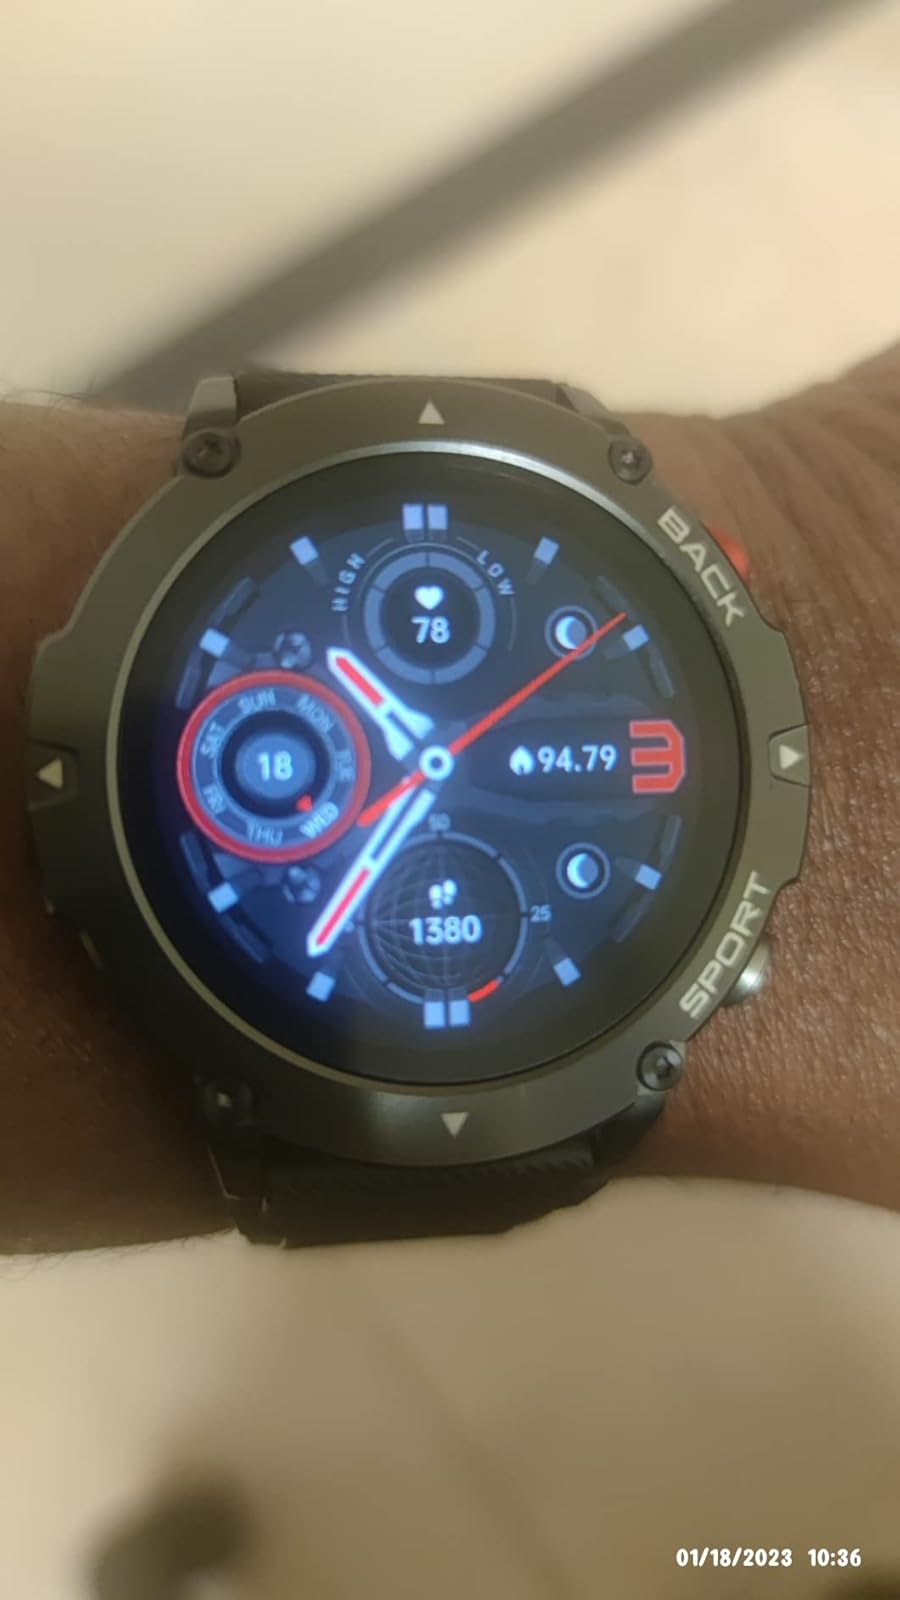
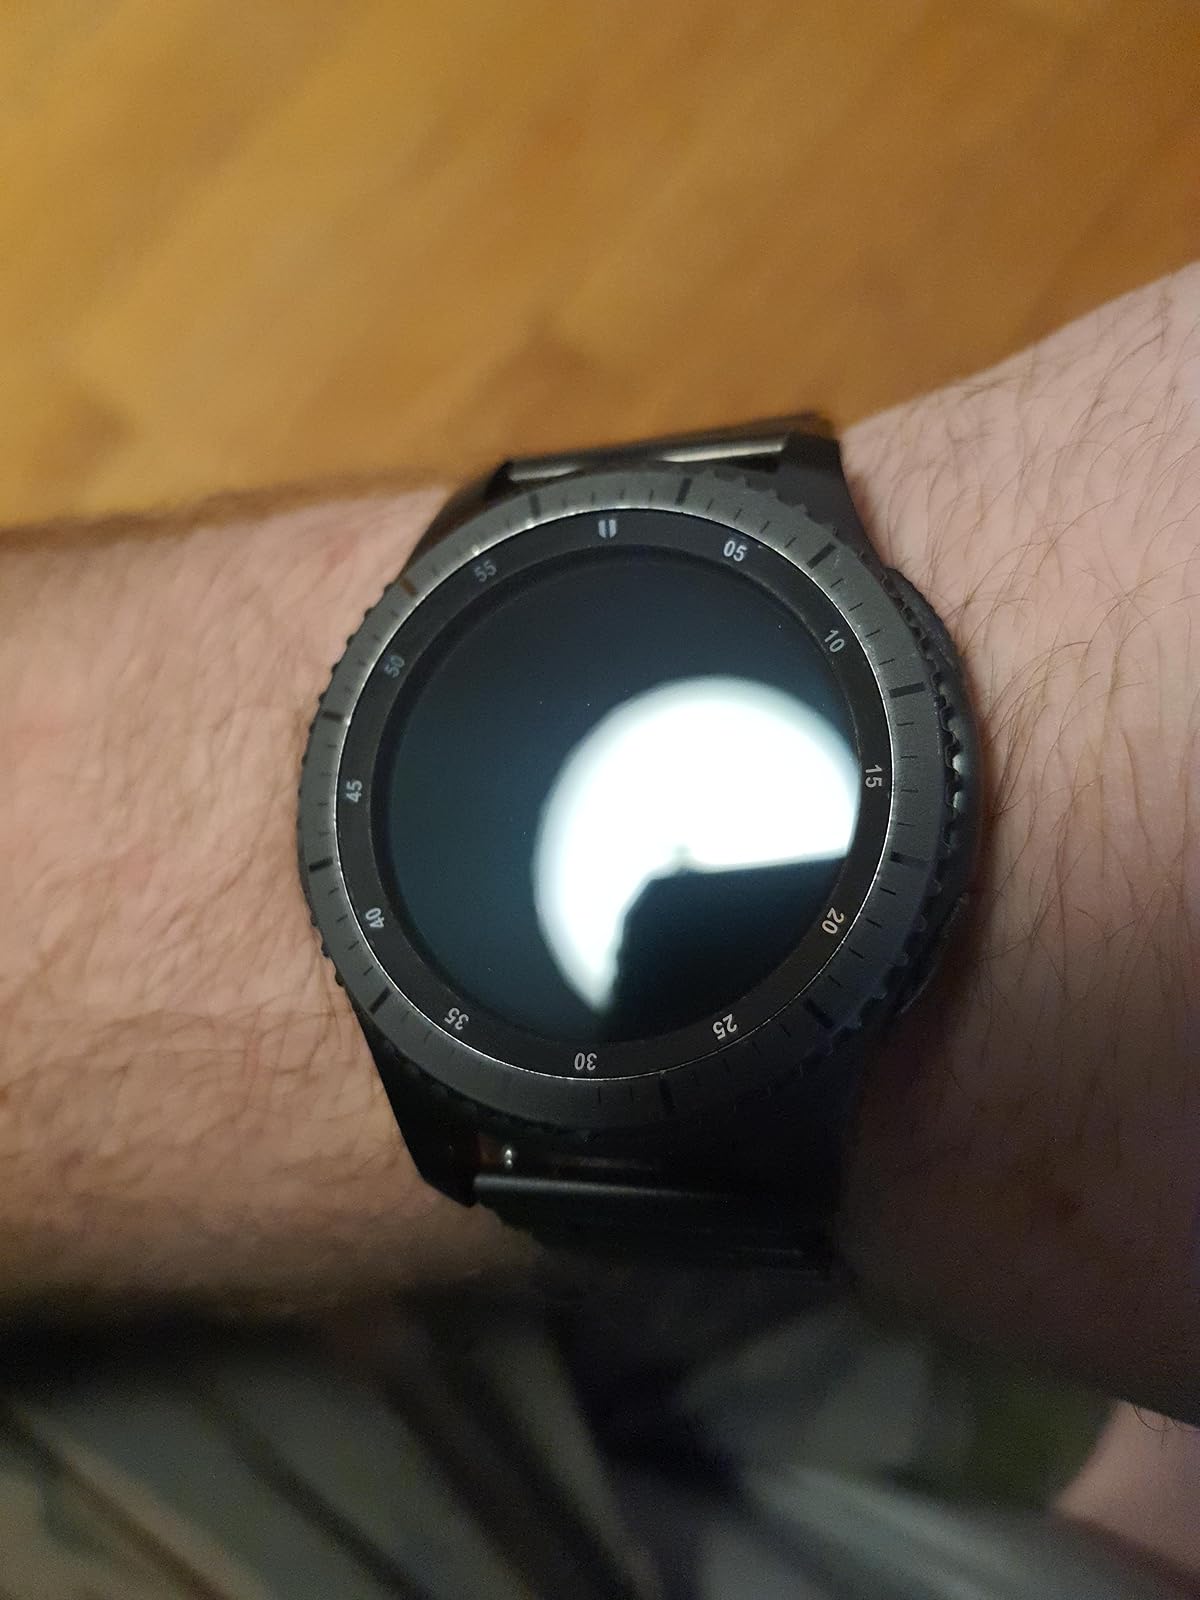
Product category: smartwatch
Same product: no